Filippo Galli

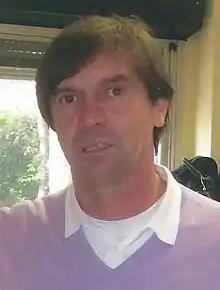
Galli in 2012

Filippo Galli (born 19 May 1963) is an Italian football manager and former player, who played as a defender.